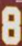
Number: 8